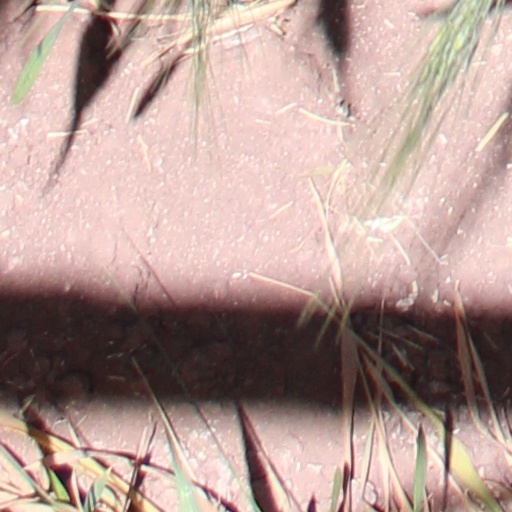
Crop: wheat